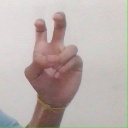
अक्षर: ई